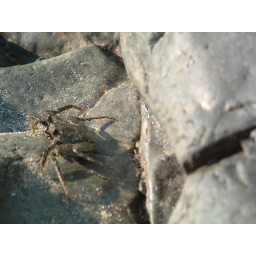
Lots of these crabs on the rocks at our local beach in Buzios